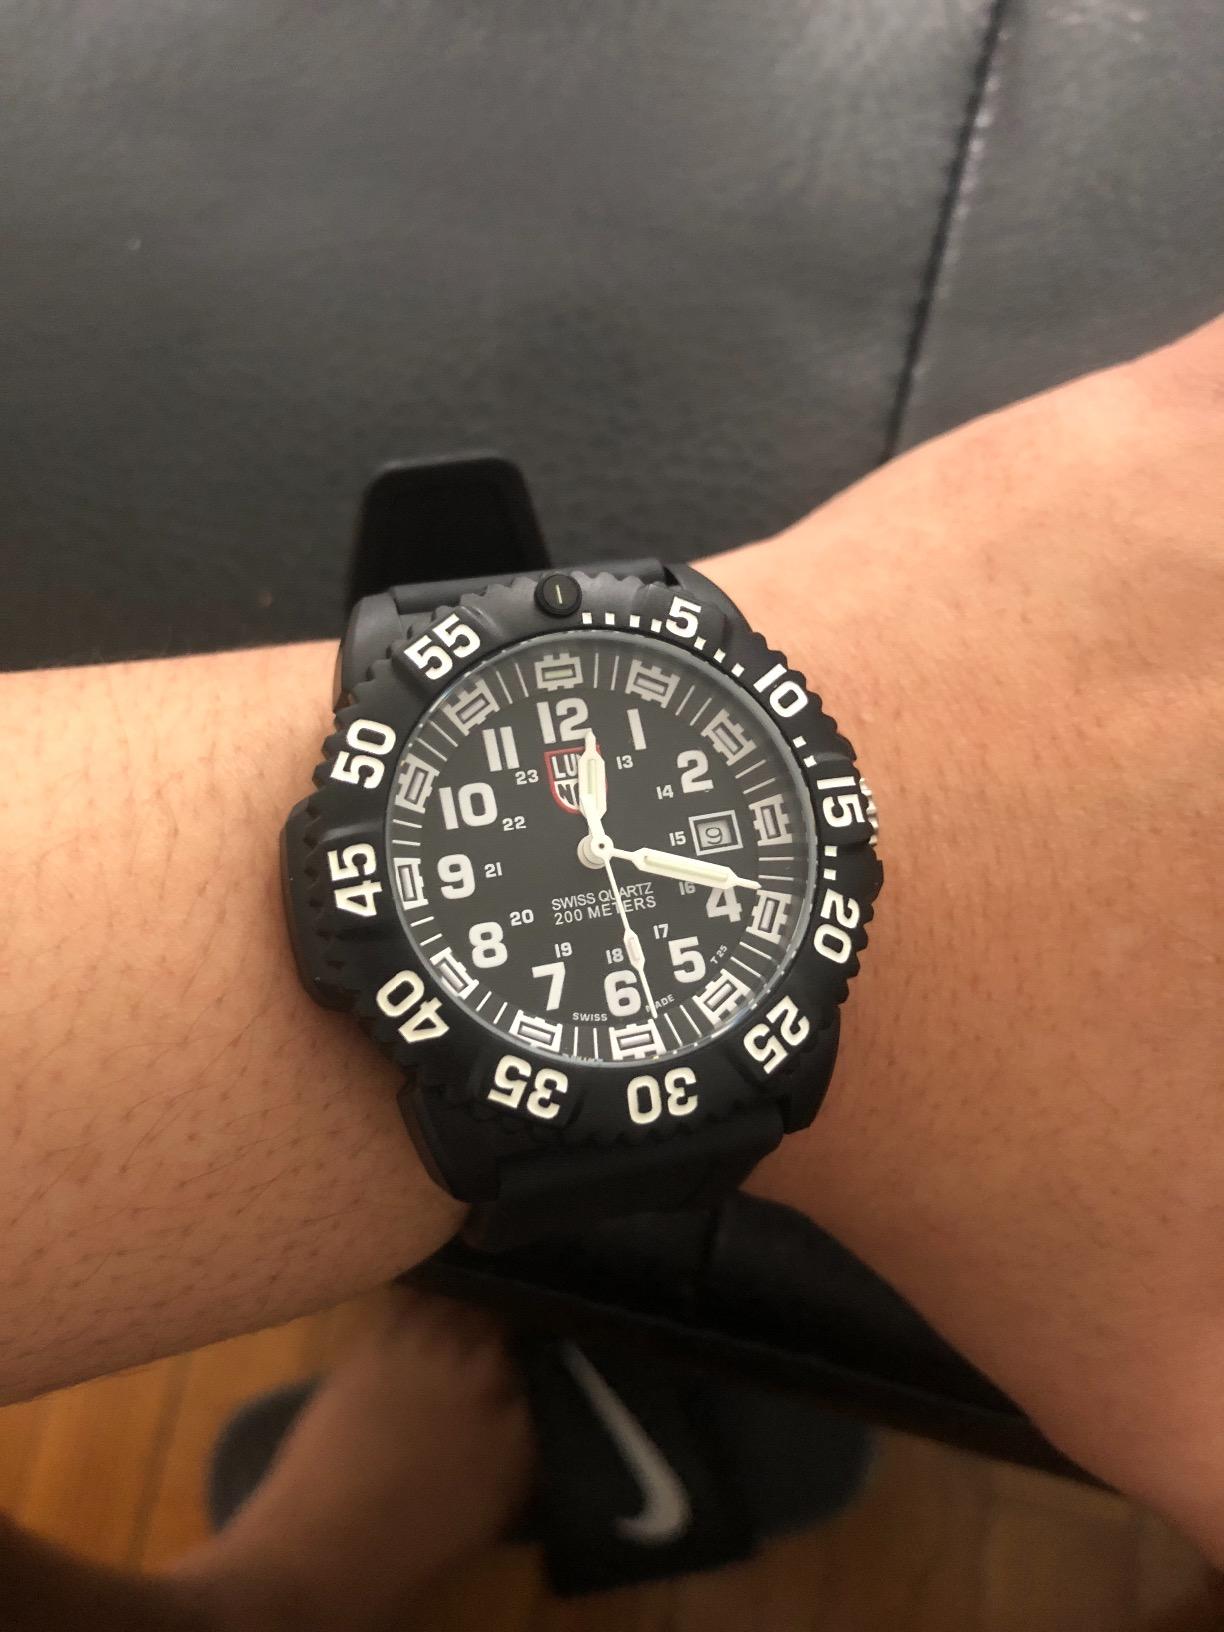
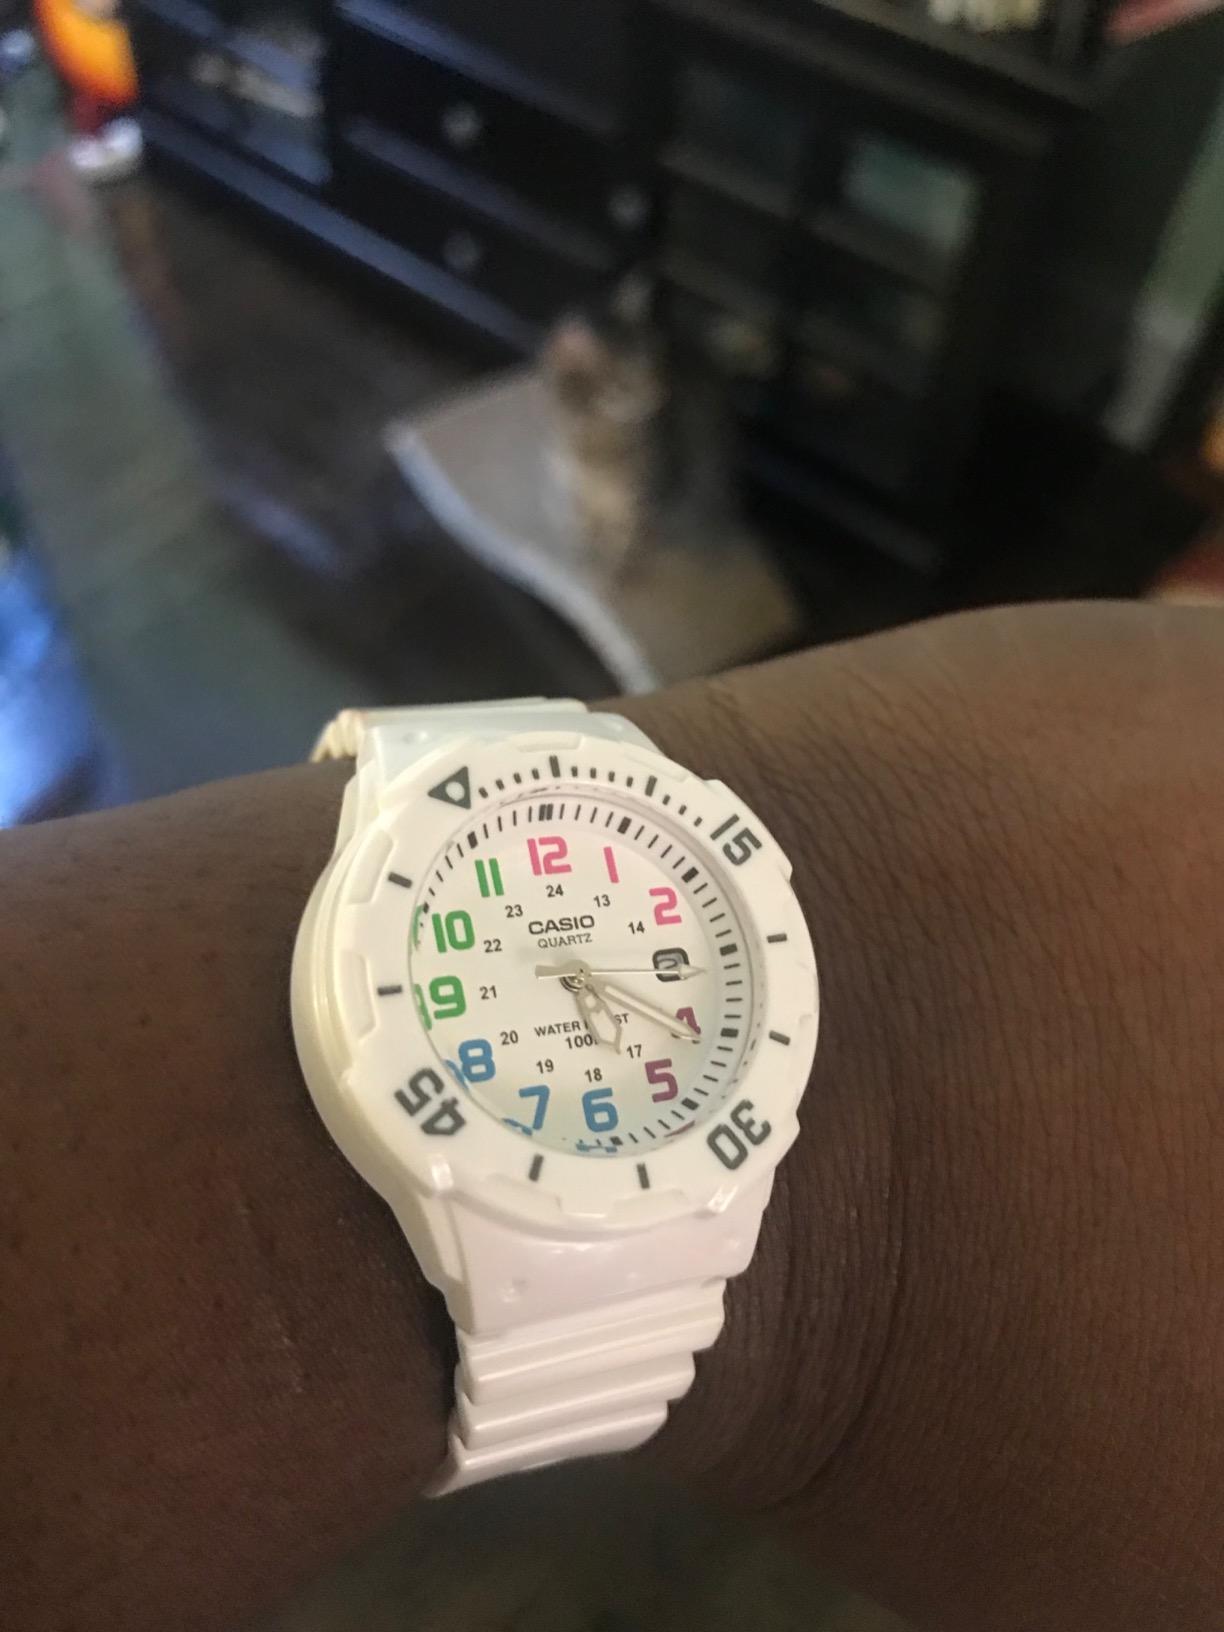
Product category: accessories_watch
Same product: no